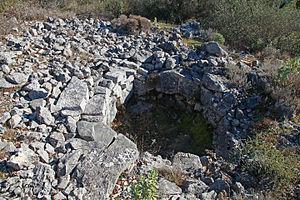
Saint-Cézaire-sur-Siagne - Tombe en blocs de Mauvans sud
Cet article présente la liste des sites mégalithiques des Alpes-Maritimes, en France.
La Tombe en blocs de Mauvans Sud est une tombe en blocs située à Saint-Cézaire-sur-Siagne dans le département français des Alpes-Maritimes.